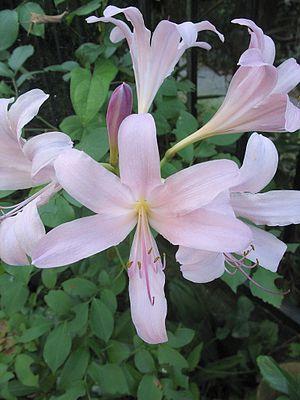
Lycoris squamigera Maxim. est une espèce de plantes à bulbes de la famille des Amaryllidaceae.
L'Amaryllis belladonne est une plante bulbeuse de la famille des Amaryllidaceae, originaire des plaines sud-africaines et appréciée comme plante ornementale de jardin. Il s’agit pour les botanistes de la véritable Amaryllis, à différencier de la plante d'intérieur cultivée en pot communément nommée amaryllis par les fleuristes.
Les Amaryllis sont un genre de plantes à bulbes de la famille des Amaryllidaceae. Ce sont pour les botanistes les « amaryllis vraies ». En effet, les bulbes commercialisés sous le nom d'« amaryllis », ou cultivés comme plantes d'intérieur de toutes couleurs, sont le plus souvent des cultivars d'Hippeastrum. La classification des Amaryllis est encore débattue par les botanistes, mais tend à réduire ce genre à un petit nombre d'espèces, voire une seule.